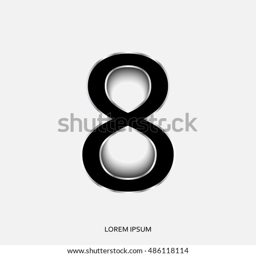
design with black number isolated on the white background .